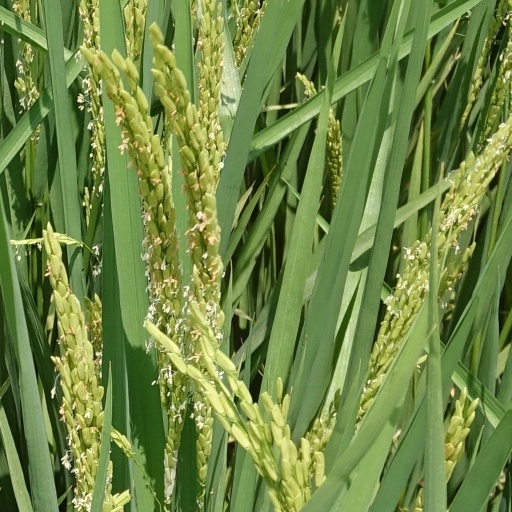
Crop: rice